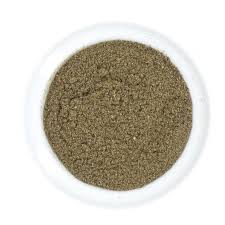
Lii nag ab nataal la, nataal bi nag caakari moo ci nekk ci biir sukub bi , sukub bi nag sukub bu weex la. Caakari moo ngi am kulëru bées.